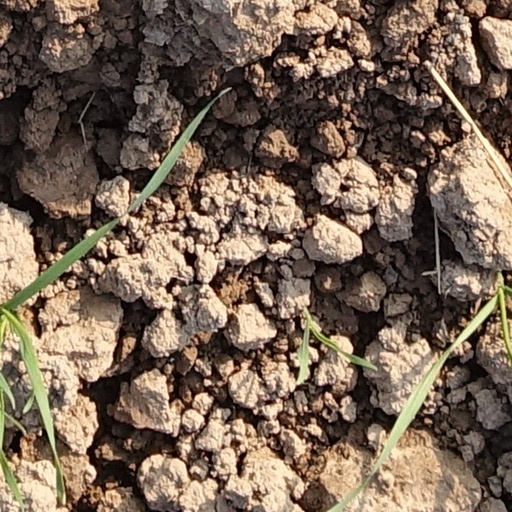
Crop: wheat